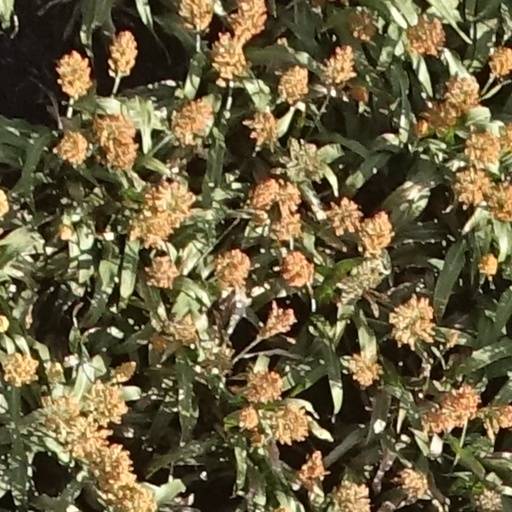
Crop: sorghum